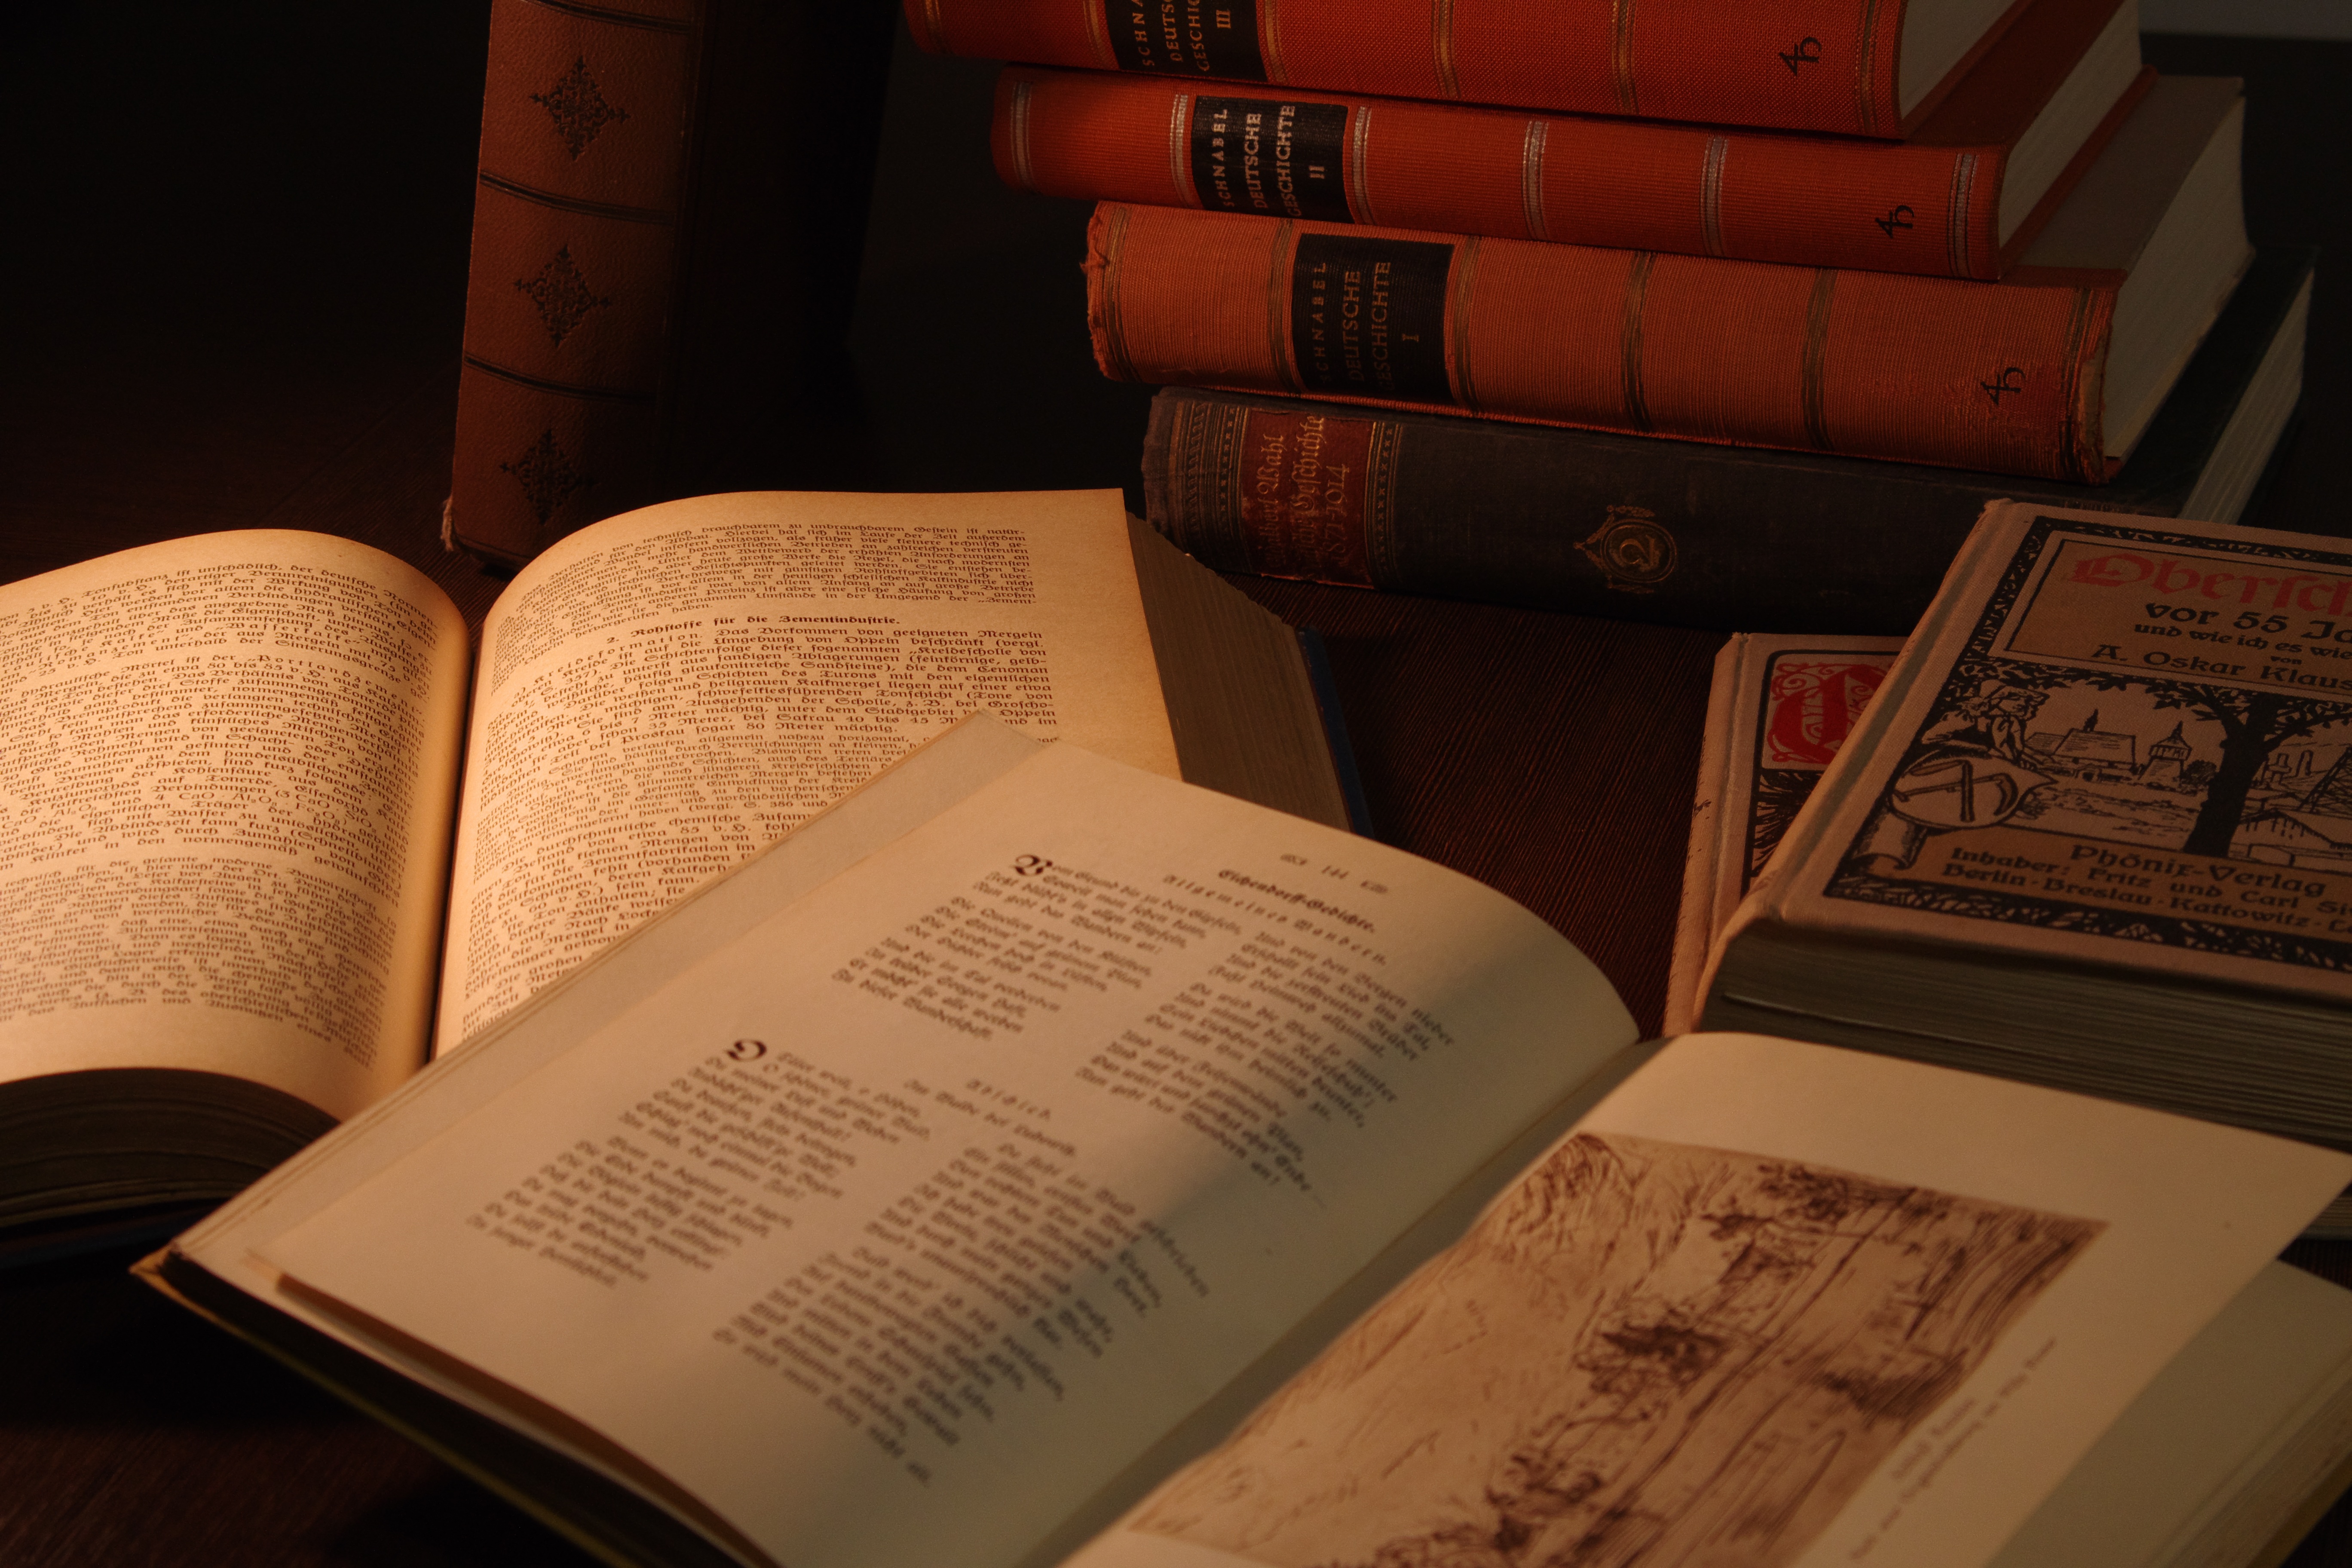
book, wood, gothic, brand, art, library, design, text, history, document, silesian, documents, screenshot, neogotyk, manuscripts, upper silesia